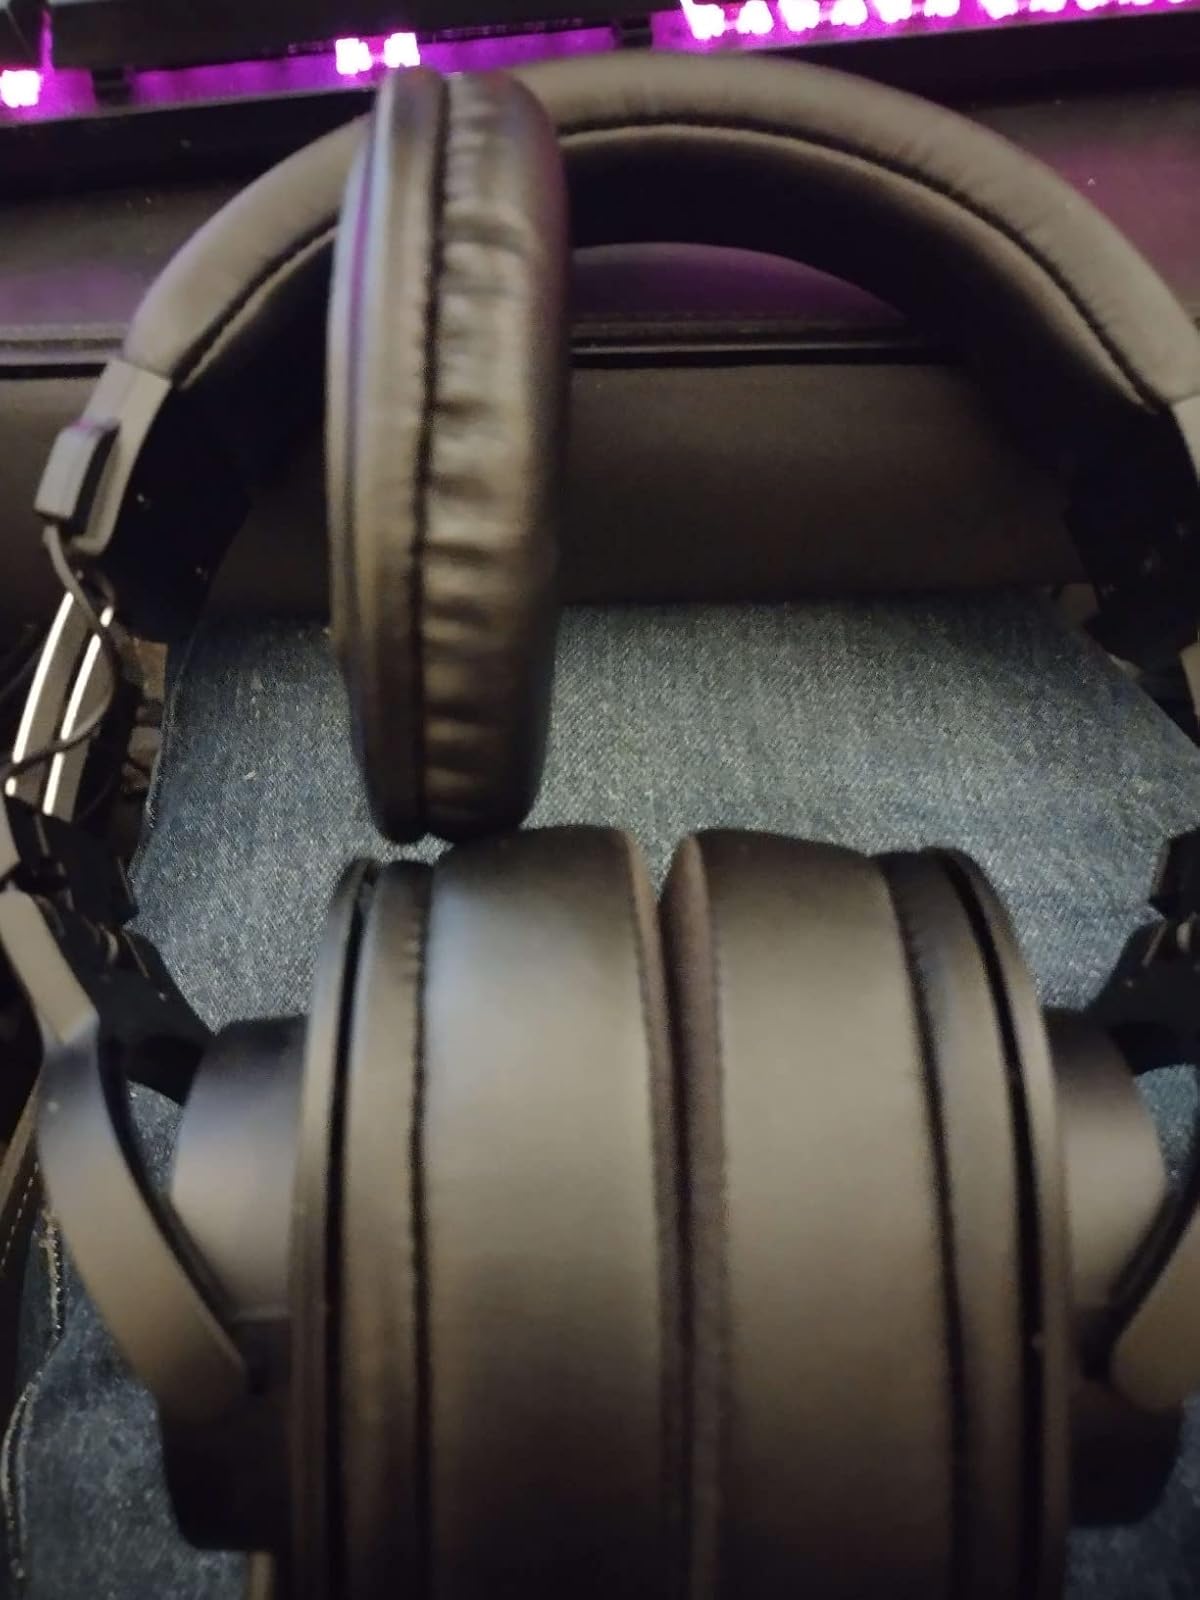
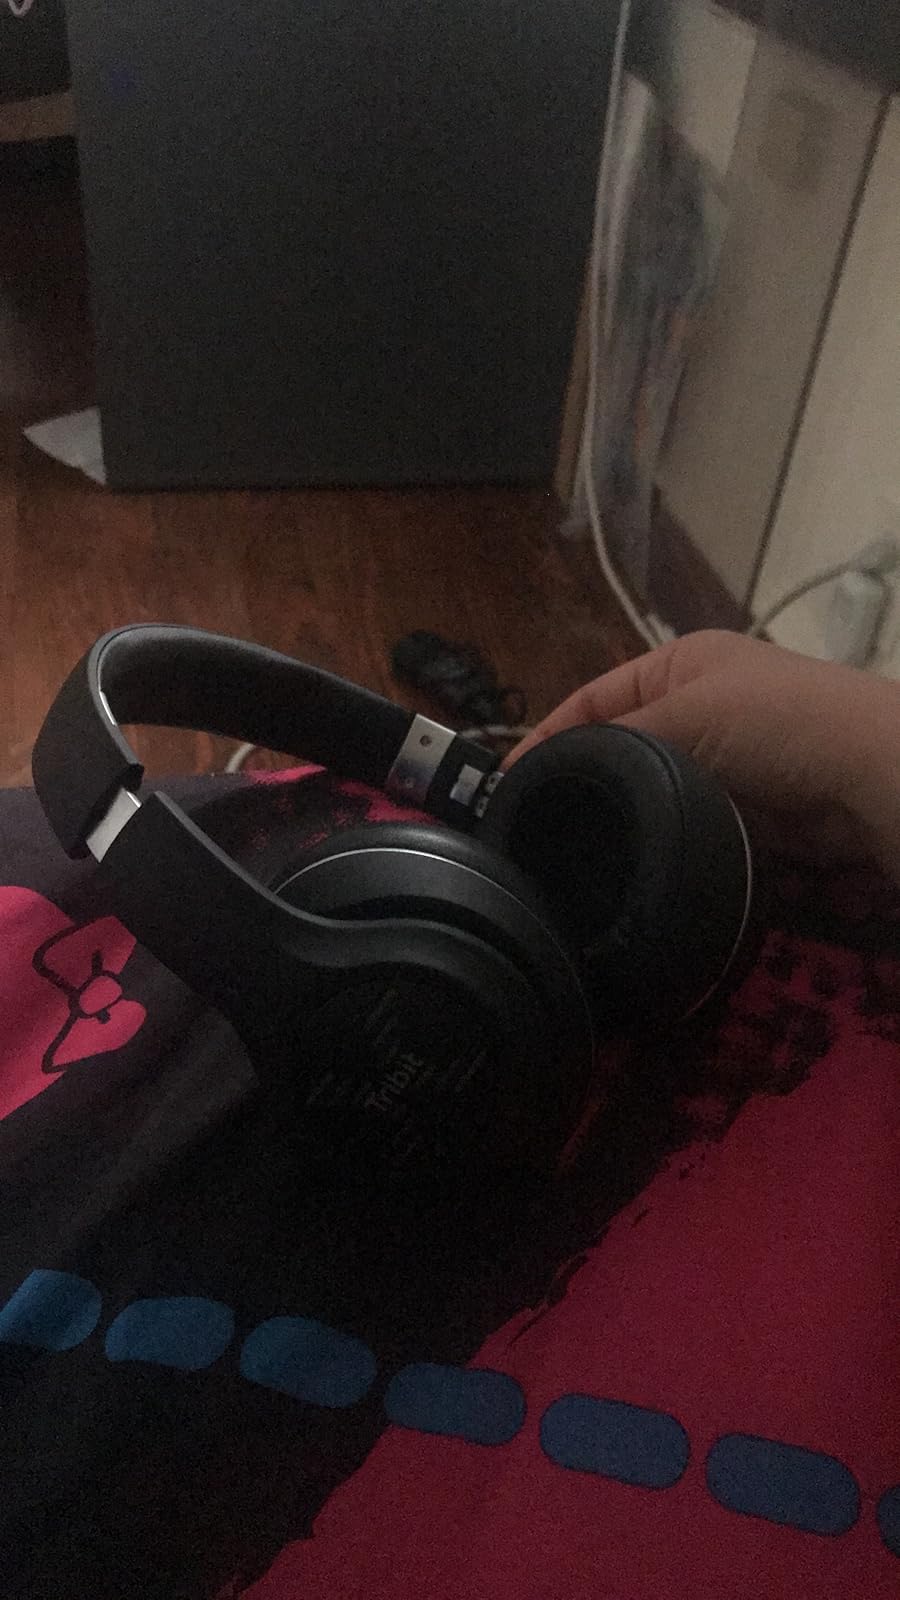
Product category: headphones
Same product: no